Timex Expedition WS4

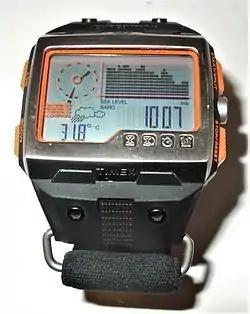
The Timex Expedition WS4 in time display mode. The temperature displays 31.8 degrees Celsius while the clouds and rain icon indicates the barometric pressure trend is negative, forecasting deteriorating weather conditions ahead with possible rain.

The Timex Expedition WS4 is a multifunction digital watch produced by Timex. In addition to regular timekeeping, it features barometer, altimeter, thermometer, compass, and weather forecast functions. "WS4" stands for "Wide Screen 4 Functions". It was introduced in May 2009.